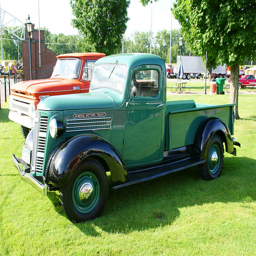
Vintage model trucks parked side by side on a green grass covered park.
two trucks parked on a green field of grass
An antique car sitting on a grassy field.
Tw classic trucks are parked on grass in a row.
An old green pick up truck sitting in the grass.